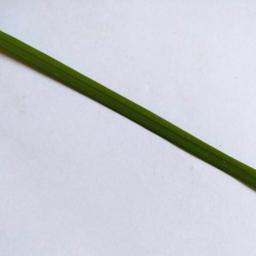
Label: Rice___Healthy